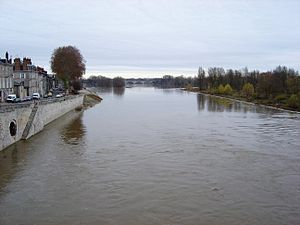
Loire (flod)
Loire er med sine 1.012 kilometer Frankrigs længste flod. Med sine bifloder afvander den en femtedel af Frankrigs areal.